Terrorism in Lebanon

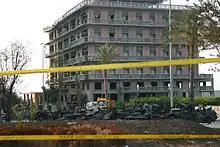
Aftermath of the Assassination of Rafic Hariri which was attributed to the Assad regime and Hezbollah.

In 2008, U.S. authorities arrested Hezbollah operatives in the U.S. and Colombia who were involved in a scheme to launder drug money through used car sales. It was known later as Project Cassandra. Chekri Mahmoud Harb is a Lebanese national with ties to Hezbollah and the Medellin Cartel. He is known for his involvement in international drug trafficking and money laundering operations, which have helped fund Hezbollah's activities. He is a Specially Designated Narcotics Trafficker by the U.S. Treasury Department under the Kingpin Act. Intelligence reports indicated that Harb's operations allowed Hezbollah to launder hundreds of millions of dollars, mixing drug money with the proceeds of legitimate businesses. These funds helped the organization finance its operations despite international sanctions targeting the group. U.S. officials believe Hezbollah began turning to global criminal enterprises such as drug trafficking to offset declining financial support from Iran, which had been impacted by economic sanctions. "The ability of terror groups like Hezbollah to tap into worldwide criminal funding streams is the new post-9/11 challenge," said Derek Maltz, the DEA official who oversaw the agency's investigation into the Lebanese Canadian Bank.